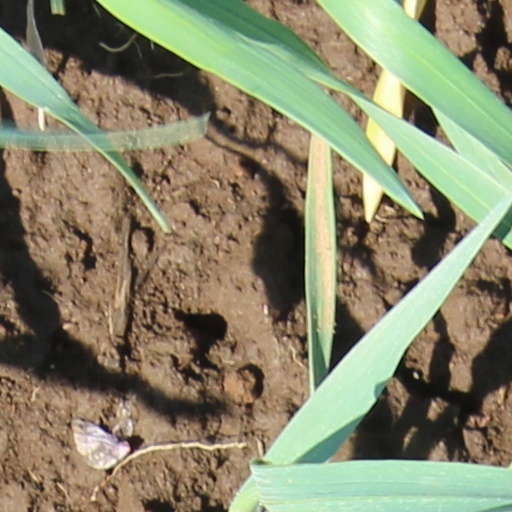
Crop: wheat